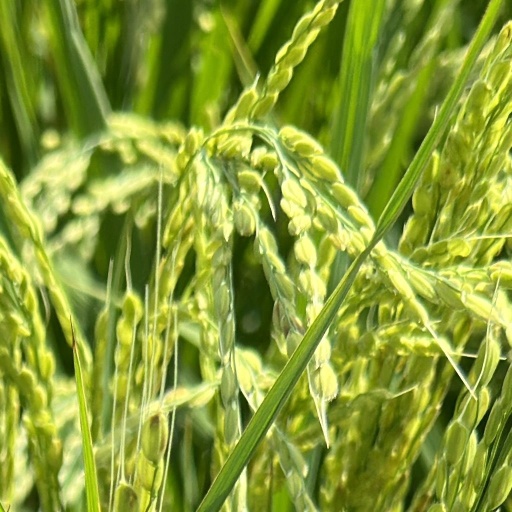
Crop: rice